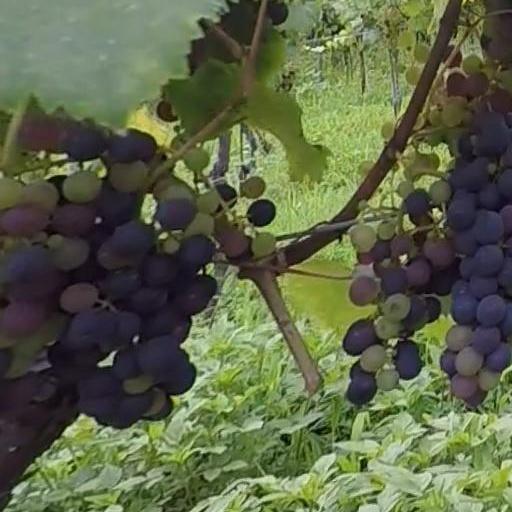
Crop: grape